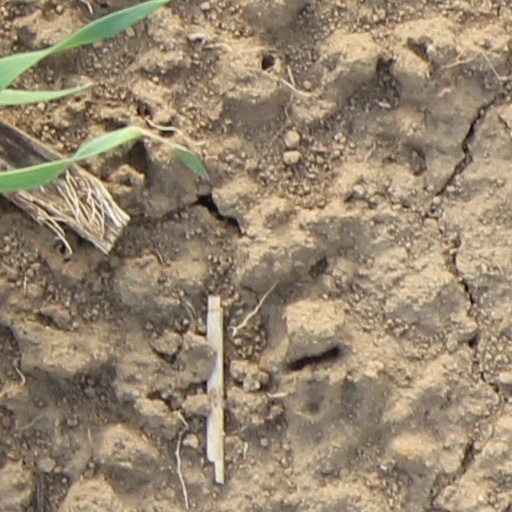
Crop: wheat